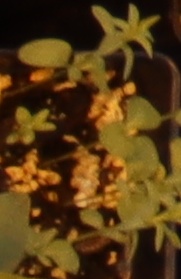
Label: Flax